Forest Staff of the Krushevo Revolutionary Region

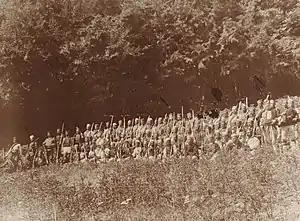
Cheta of Todor Hristov

The Mountain Headquarters of the Krushevo Insurgent District was the insurgent governing institution of the short-lived Kruševo Republic, during the 1903 Ilinden-Preobrazhenie Uprising. Its headquarters was headed by Nikola Karev. The Forest staff was formed at the Smilevo Congress of the Bitola revolutionary district. it was responsible for managing the uprising in the Krushevo Revolutionary Region. All the rebel forces in Krushevo were under its command, and it was subordinated to the Headquarters of the Bitola revolutionary district. Nikola Karev, Toma Niklev, Todor Hristov and Antigon Hadzhov entered the Forest staff. The Forest staff existed until December 12, 1903, when by order of Dame Gruev and the General Staff of the Internal Macedonian Revolutionary Organization, all the Forest staffs were disbanded and their powers were returned to the governing bodies.